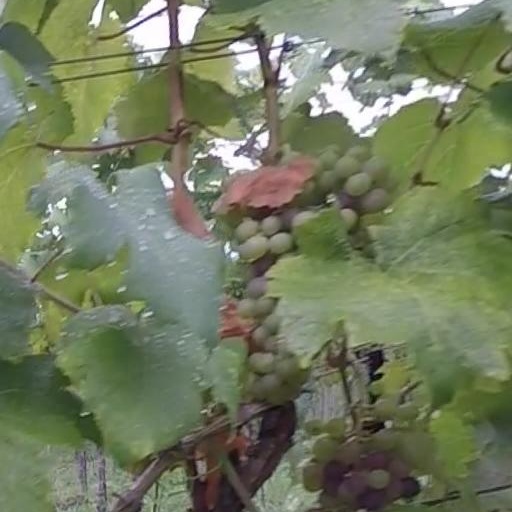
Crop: grape